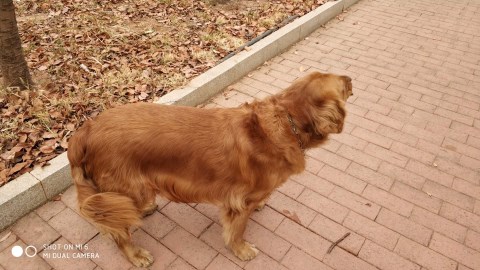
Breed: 5355-n000126-golden_retriever